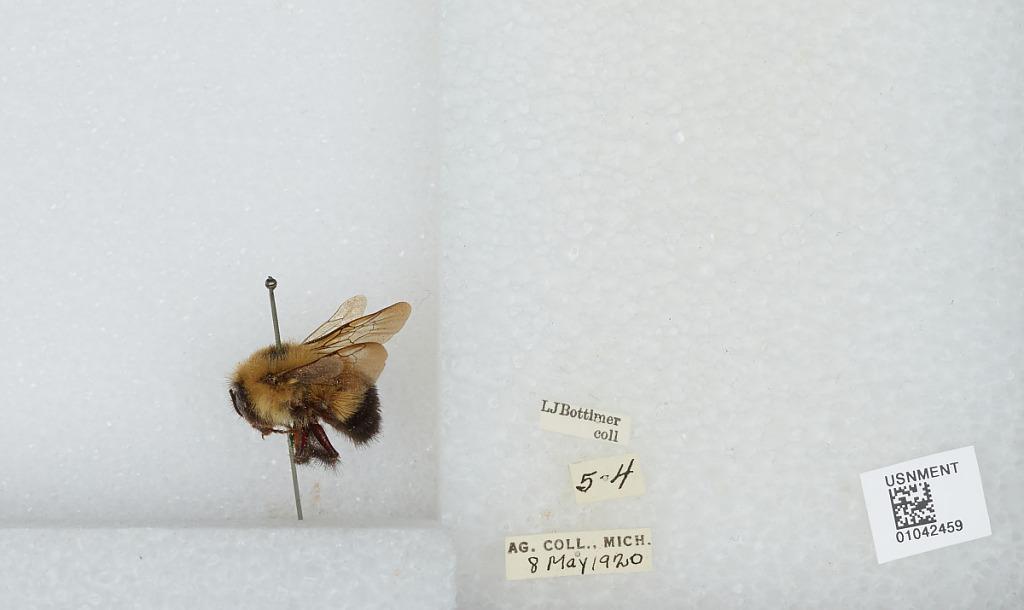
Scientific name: Bombus sp.
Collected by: L. Bottimer
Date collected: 1920-5-4
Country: United States
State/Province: Michigan
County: Ingham
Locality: Michigan State University
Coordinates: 42.7325, -84.481